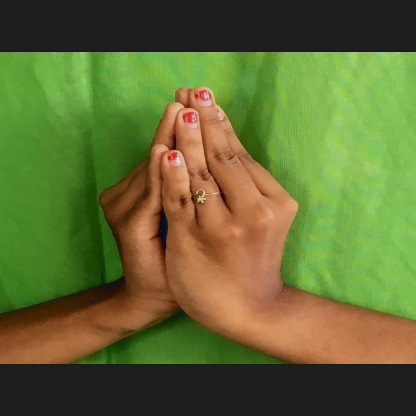
Mudra: Kapotham